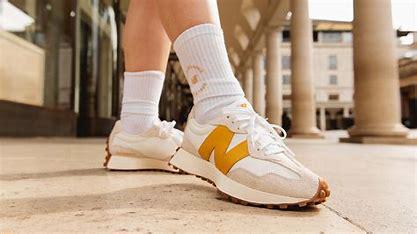
Brand: New
Model: Balance 327